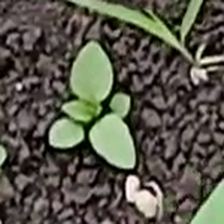
Weed species: Lamber_Quarter_plant(Chenopodium )